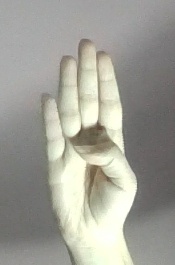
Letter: kaaf